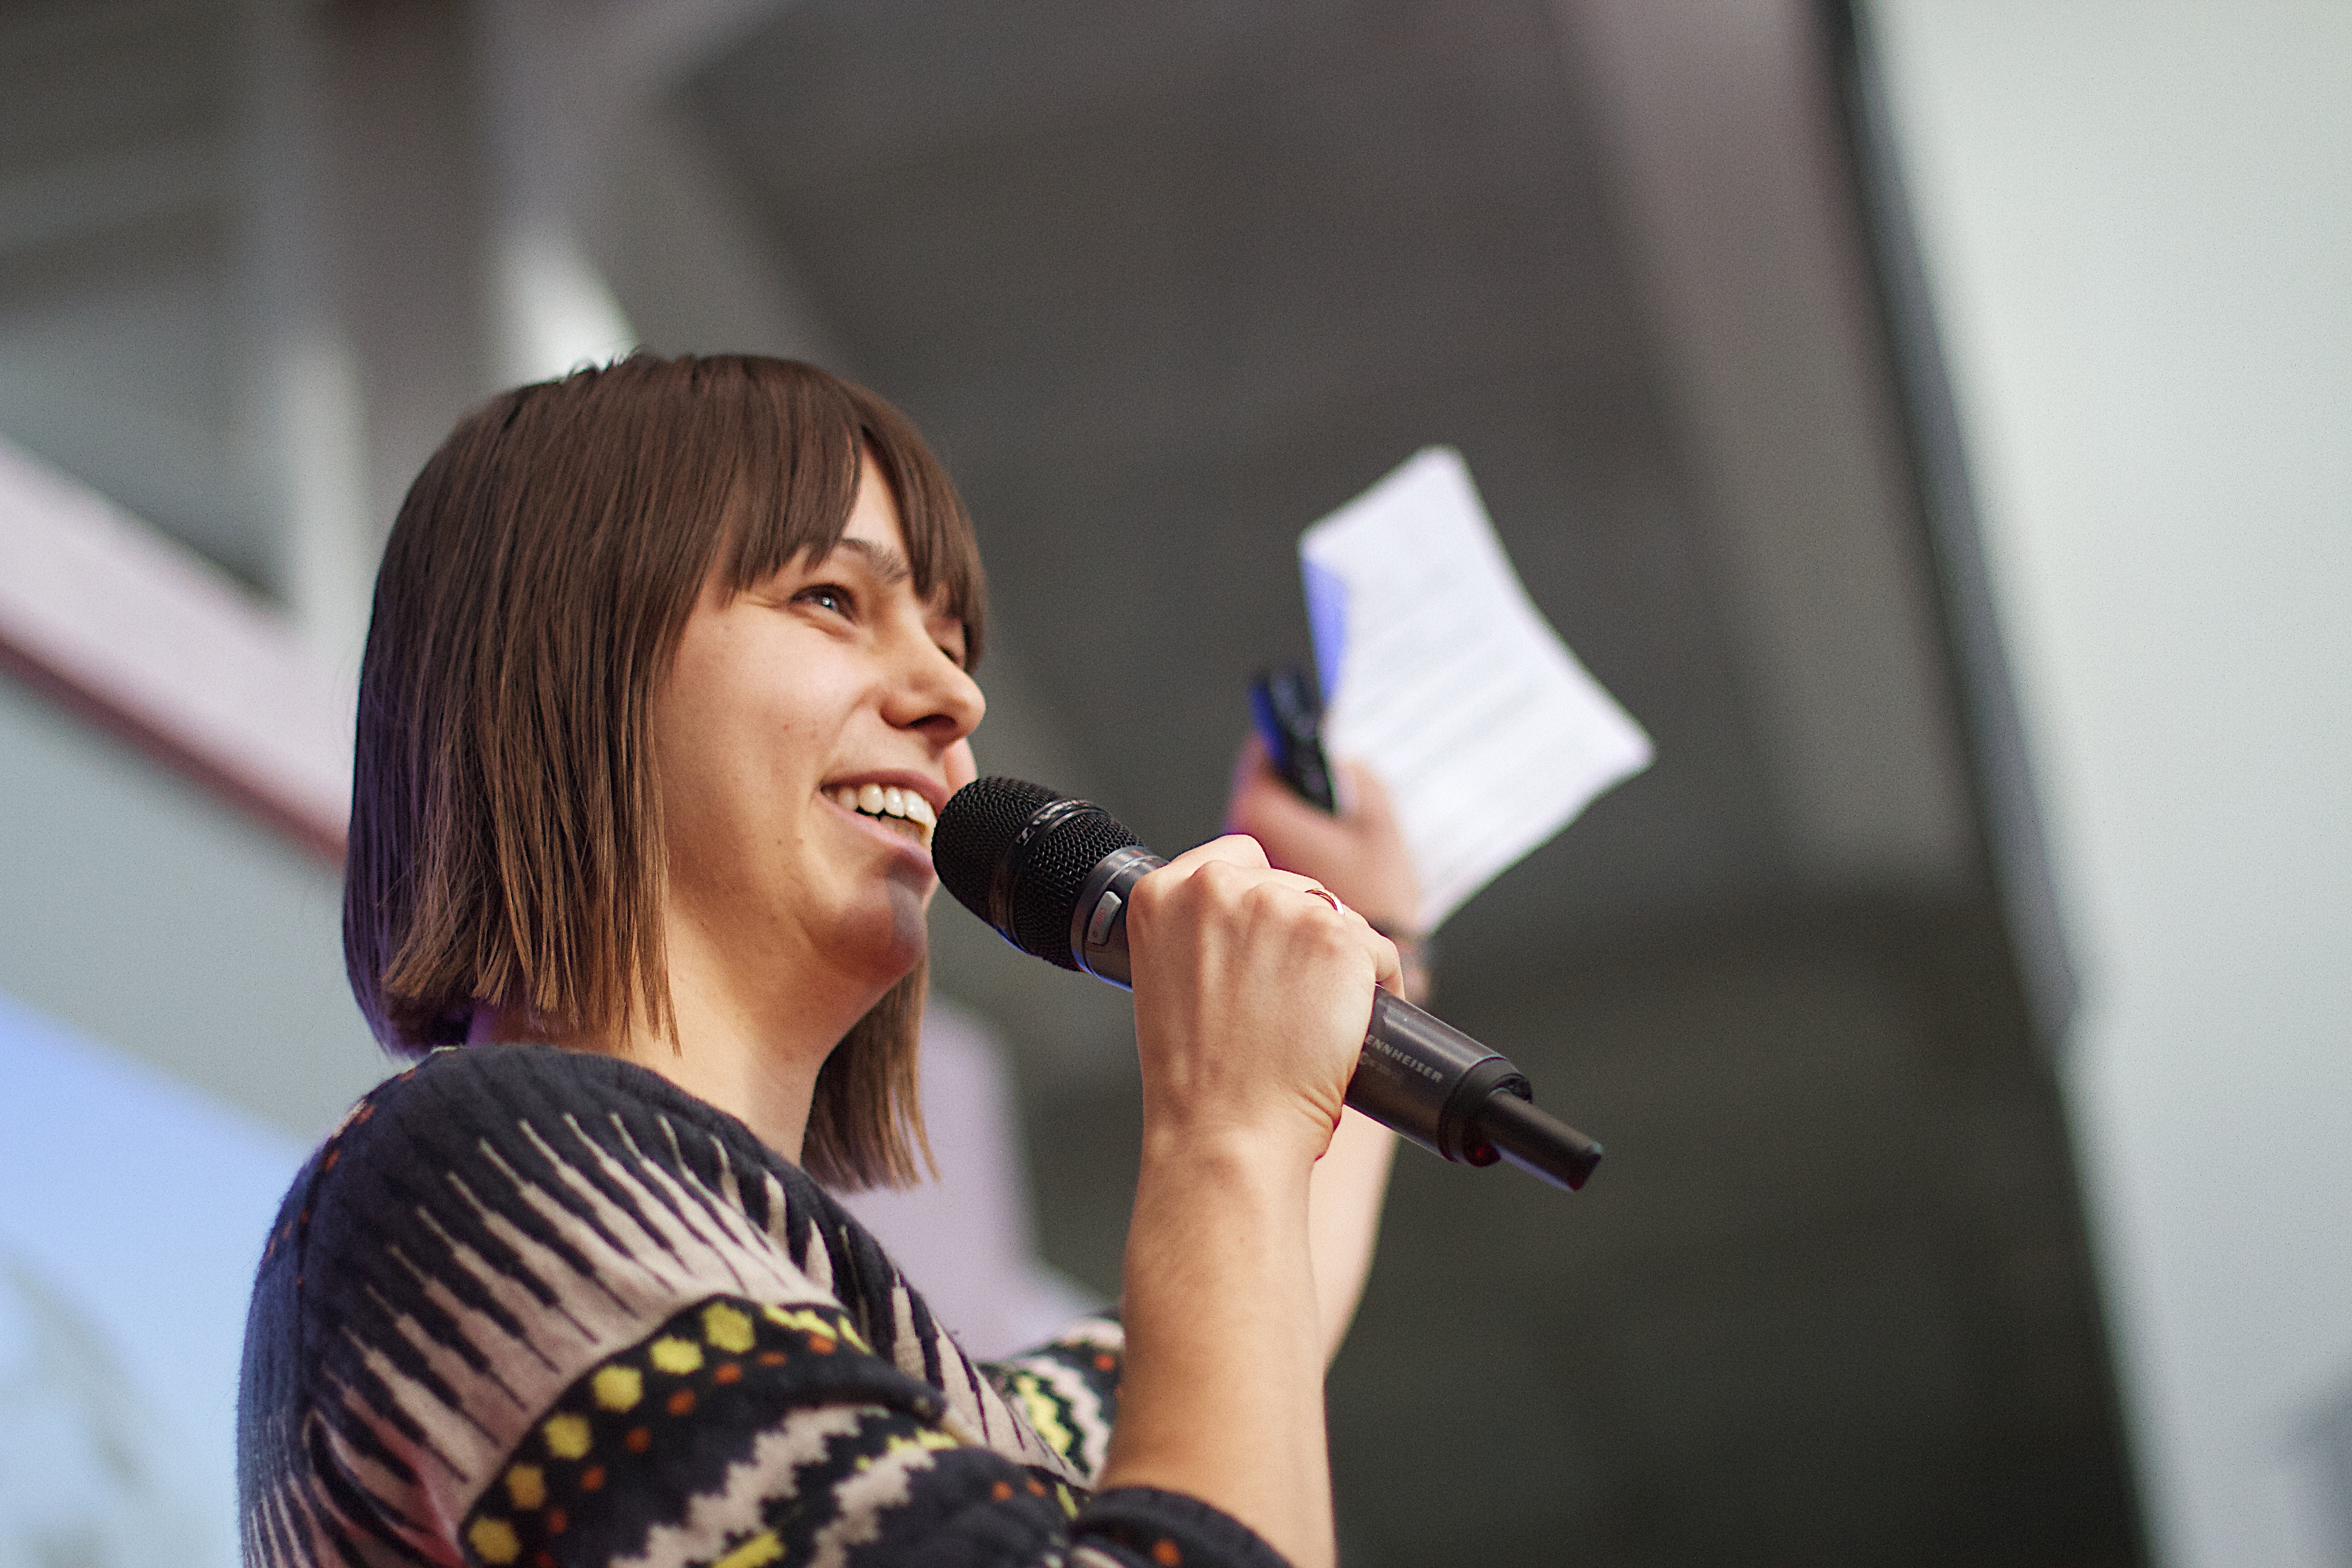
person, singer, musician, singing, mozfest